Ninfa's

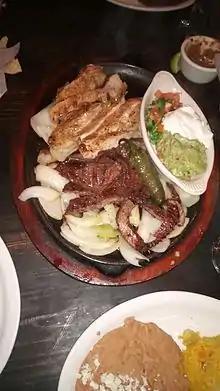
Original Ninfa's tacos al carbón/fajitas

The second most popular dish was the "Green Sauce," an avocado and tomatillo sauce. When a customer had asked for "salsa verde," Ninfa Laurenzo created the "Green Sauce" at the spur of the moment. Ninfa Laurenzo's son Roland later offered a modified version of this dish at his own restaurant, using pureed avocados, tomatillos, cilantro, garlic, and jalapeños. Patricia Sharpe of "Texas Monthly" said that Roland's version was a "creamier, more luxurious potion" than his mother's original recipe. Ninfa's also offered stuffed jalapeños. The stuffed jalapeños became a menu item at Tony Mandola's Gulf Coast Kitchen, operated by Phyllis Laurenzo Mandola, one of Ninfa Laurenzo's daughters, and her husband Tony.